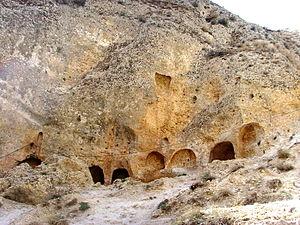
Maaloula, est un village montagneux de Syrie à majorité chrétienne au nord-est de Damas. Il présente la particularité d'abriter une population qui parle encore l'araméen. Dans les années 2000, jusqu'à un tiers de la population du village était sunnite.
Le patrimoine syrien durant la guerre civile syrienne et depuis l'année 2011, a fait l'objet par ses protagonistes, d'importantes et étendues destructions par tirs et bombardements, et aussi par occupations illégales et pillages des sites.